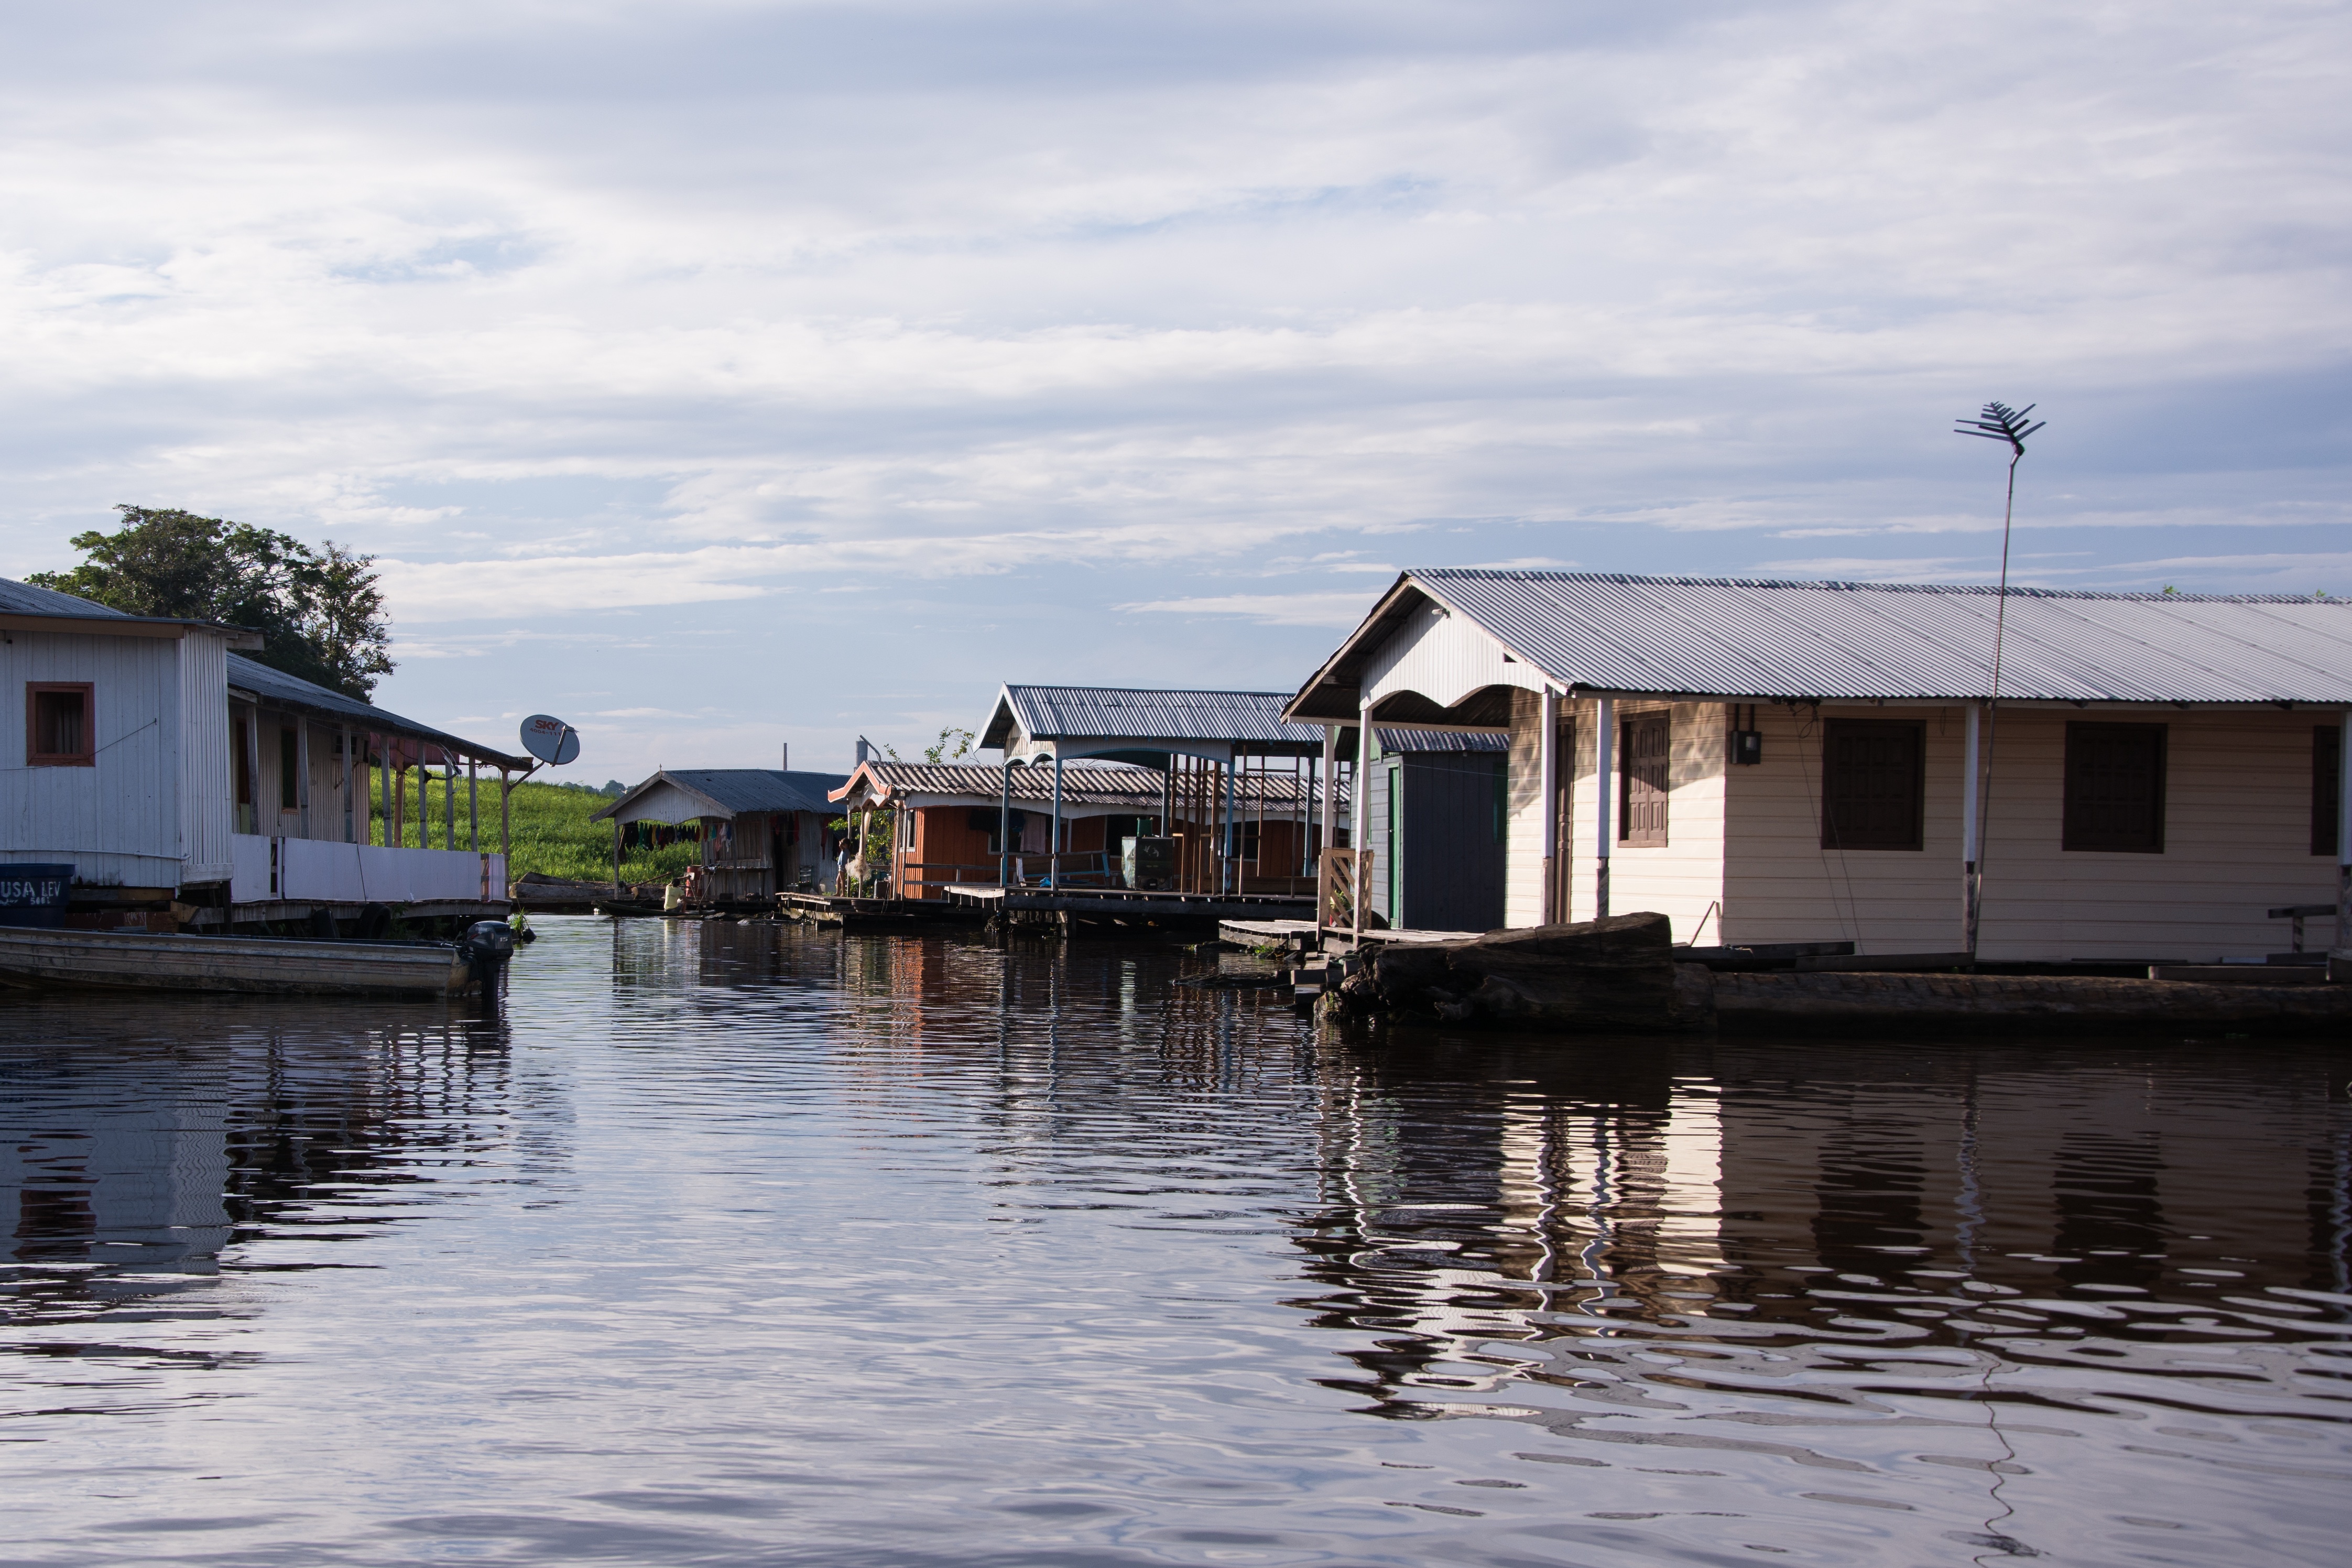
sea, water, dock, boat, house, home, river, canal, vacation, reflection, vehicle, boathouse, waterway